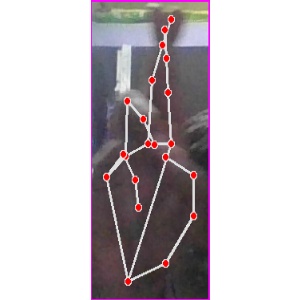
अक्षर: र